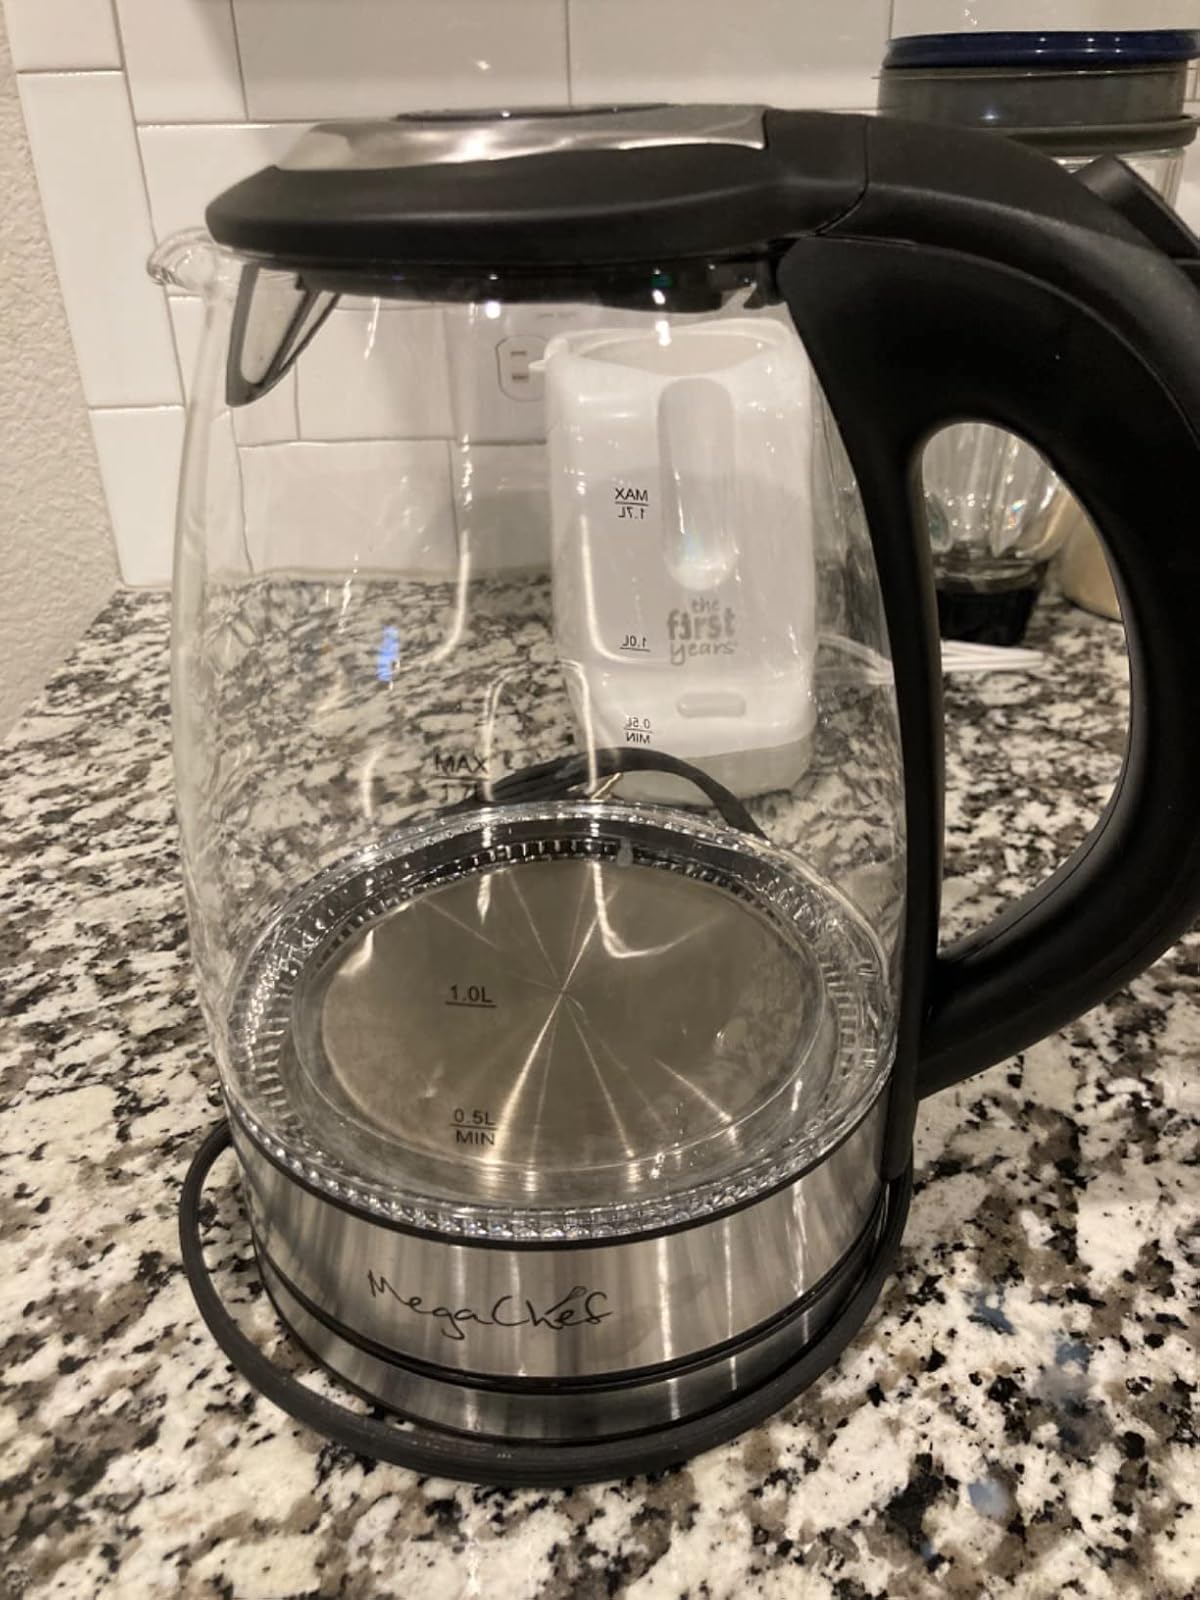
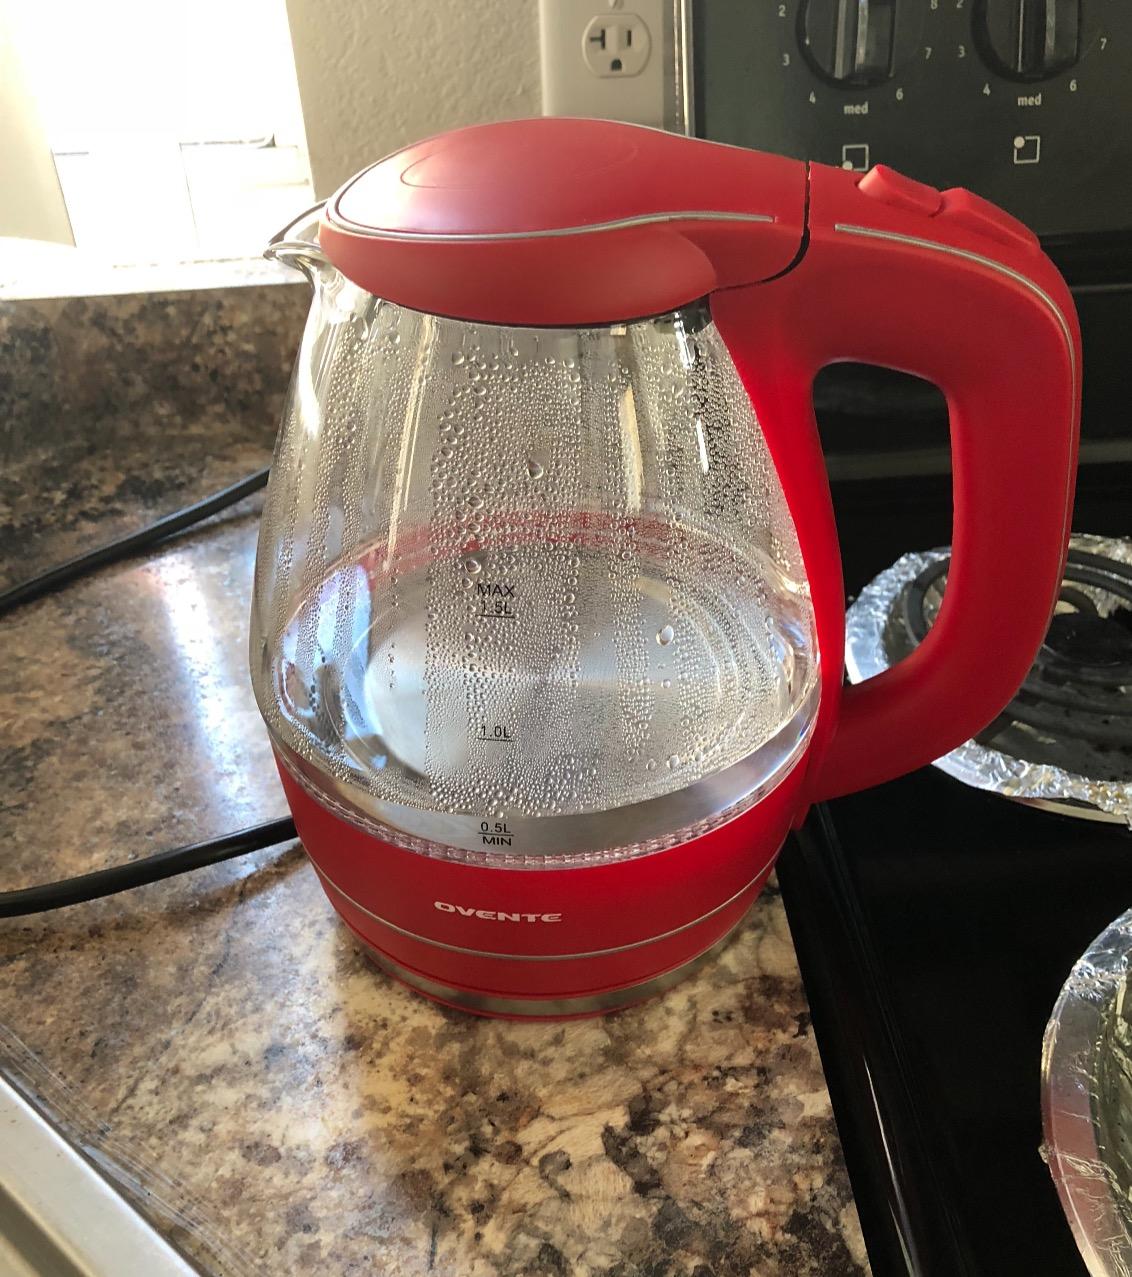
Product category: items_kettle
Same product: no